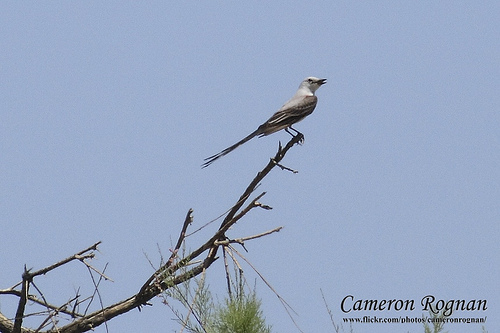
with its long dark tail feathers and secondaries, this light gray bird has a medium-sized dark-colored beak with a thin dark stripe running from its beak to its eyes.
this bird has a gray belly and breast with a short pointy bill and long tail.
the bird has a white crown and a black bill that is small.
a small bird with a grey crown, and a small bill
this smaller bird is grey and has a long extending tail.
this bird is white with grey and has a very short beak.
this gray bird has a long tail and a light gray head with a pointed beak
this bird has very long tail feathers and a white breast.
this bird has a black bill with a white crown and a head that is small when compared to it's body.
a bird with a white crown and long tail feathers.
Species: Scissor Tailed Flycatcher